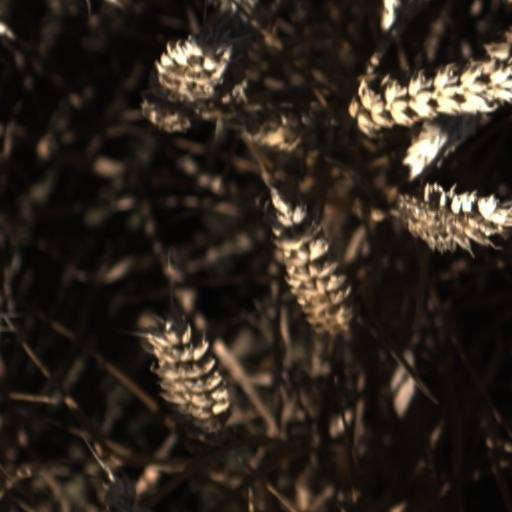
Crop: wheat